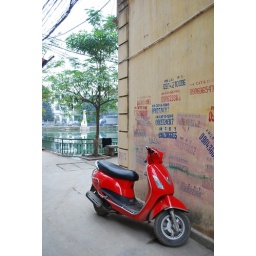
a red bike in an alley